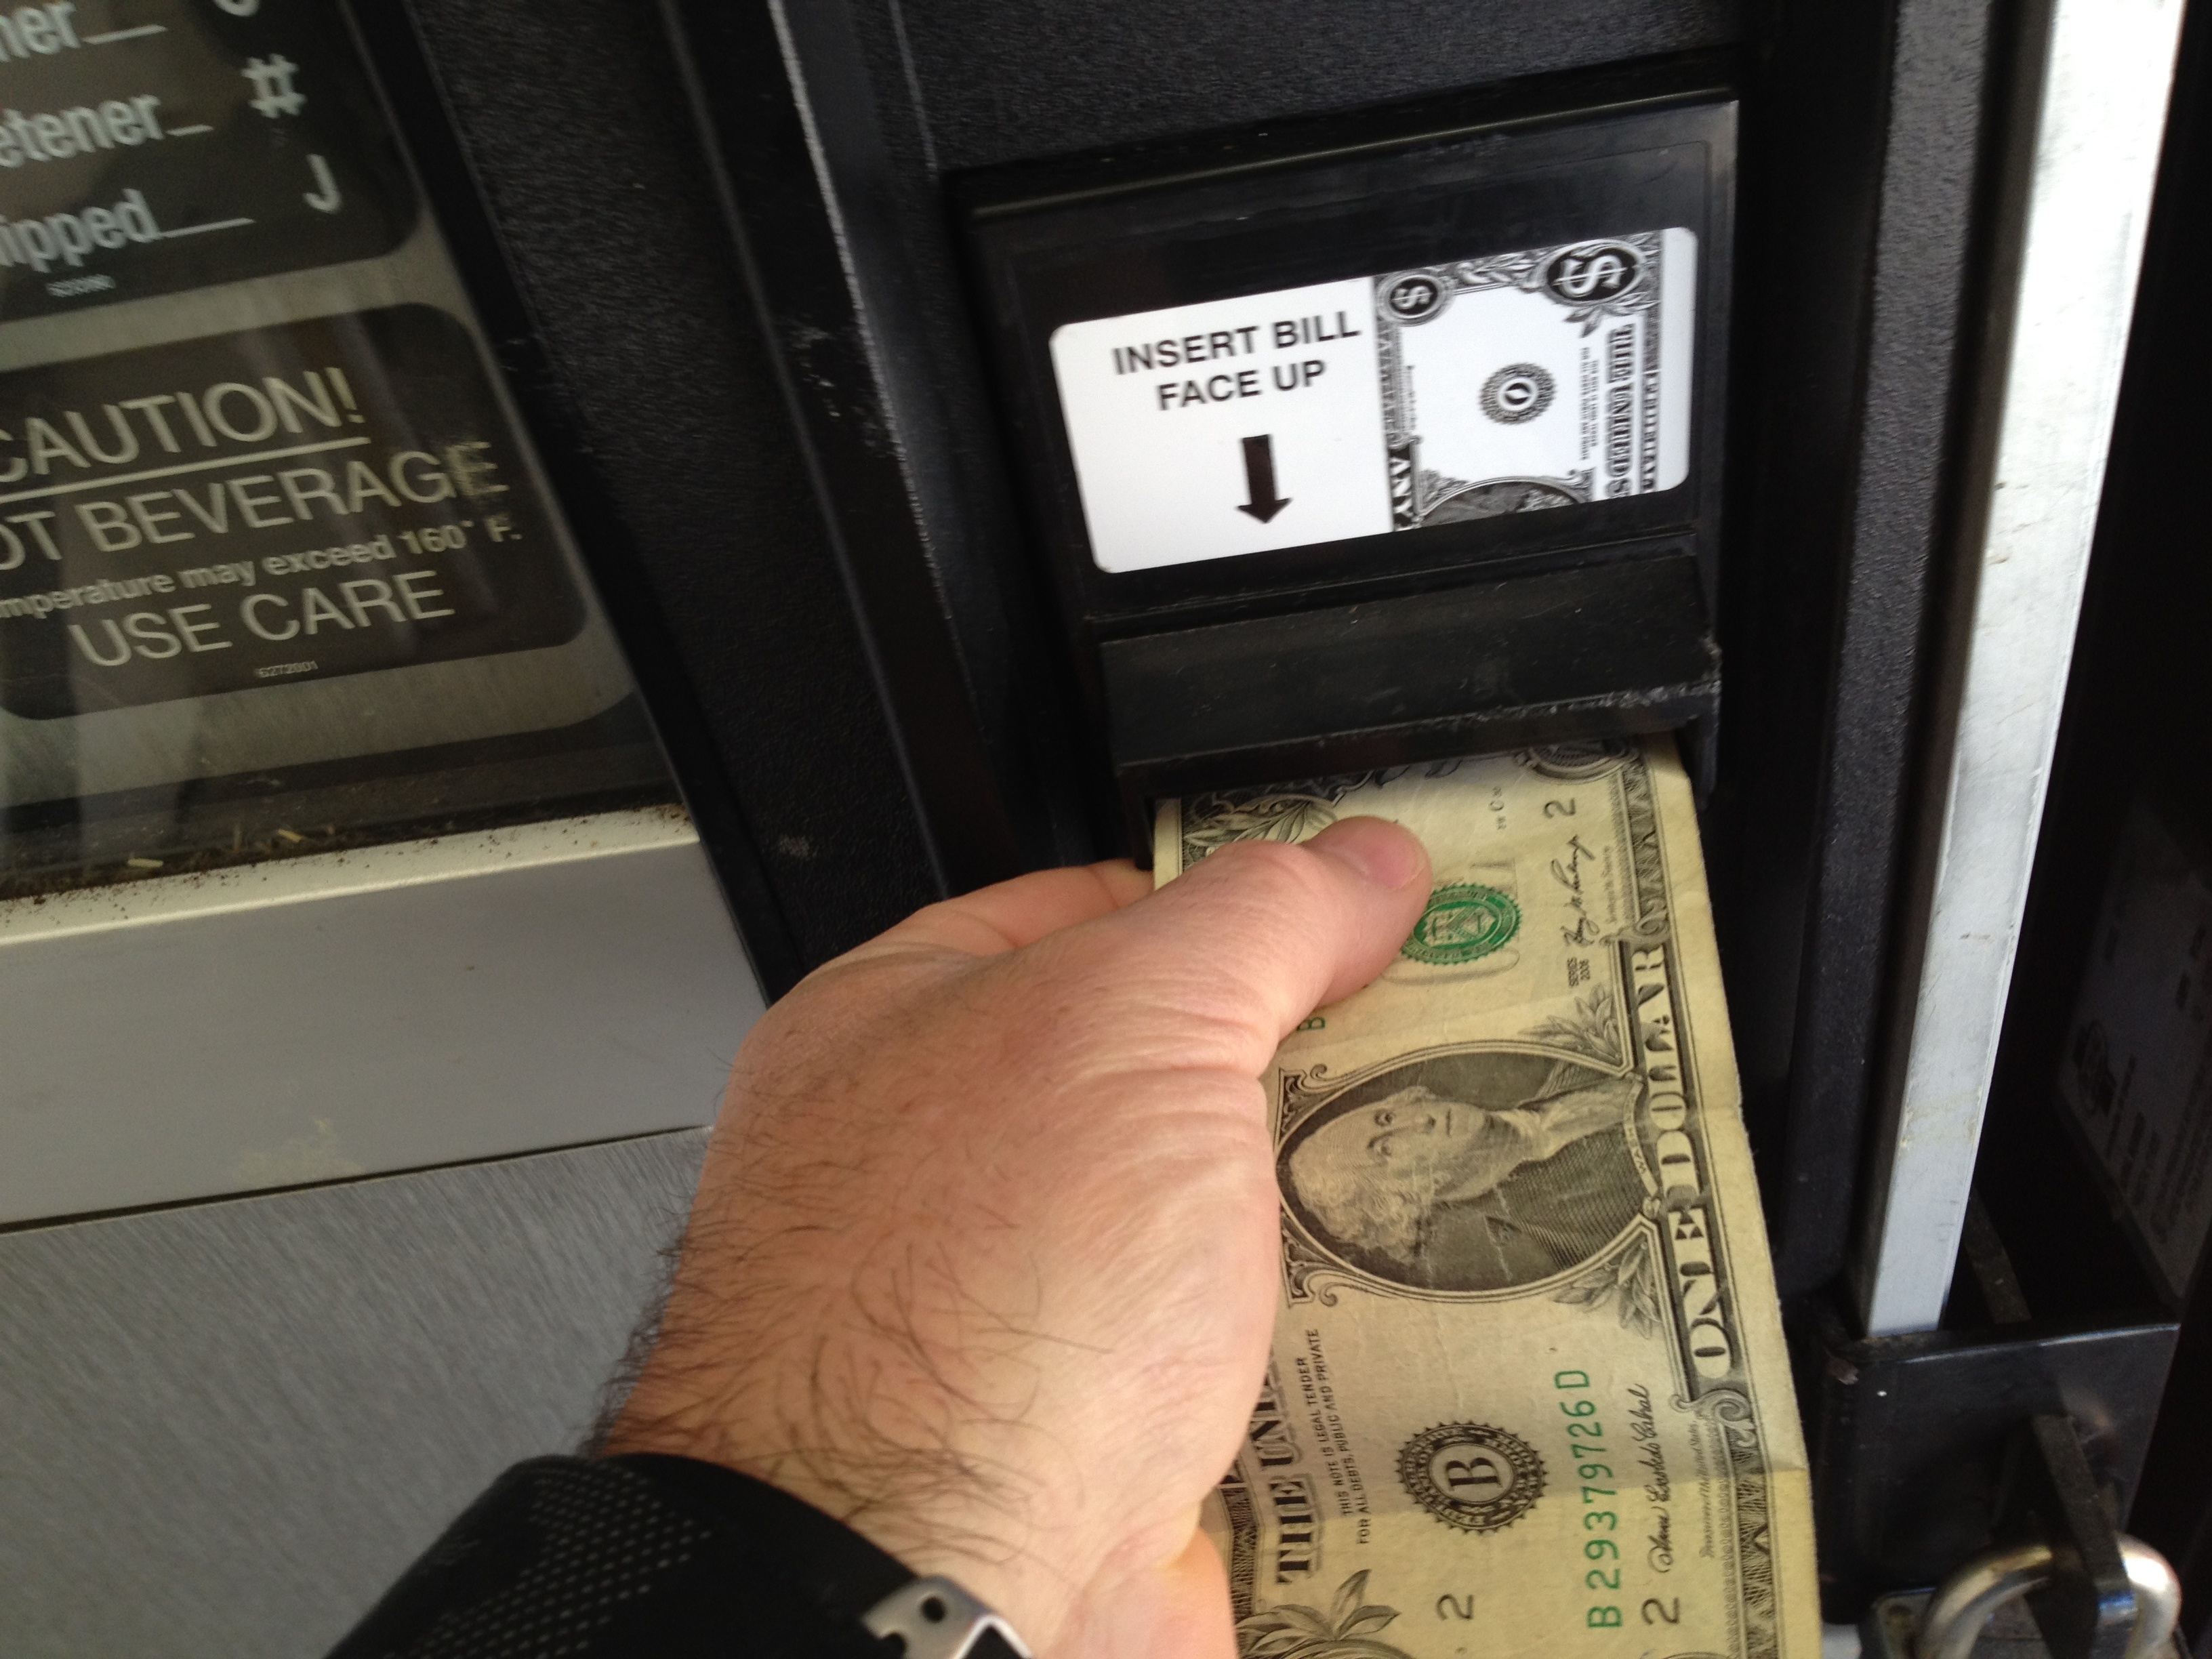
hand, money, black, cash, design, currency, interface